Southern Indiana Railroad Freighthouse

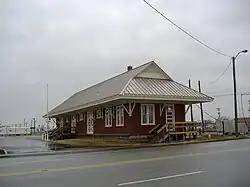

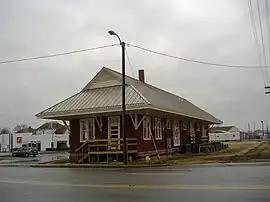
Southside of Freighthouse

The Southern Indiana Railroad Freighthouse, located in Seymour, Indiana, has since January 2008 served as the Jackson County Visitor Center, for Jackson County, Indiana. This freight house was placed on the National Register of Historic Places on June 22, 2003.